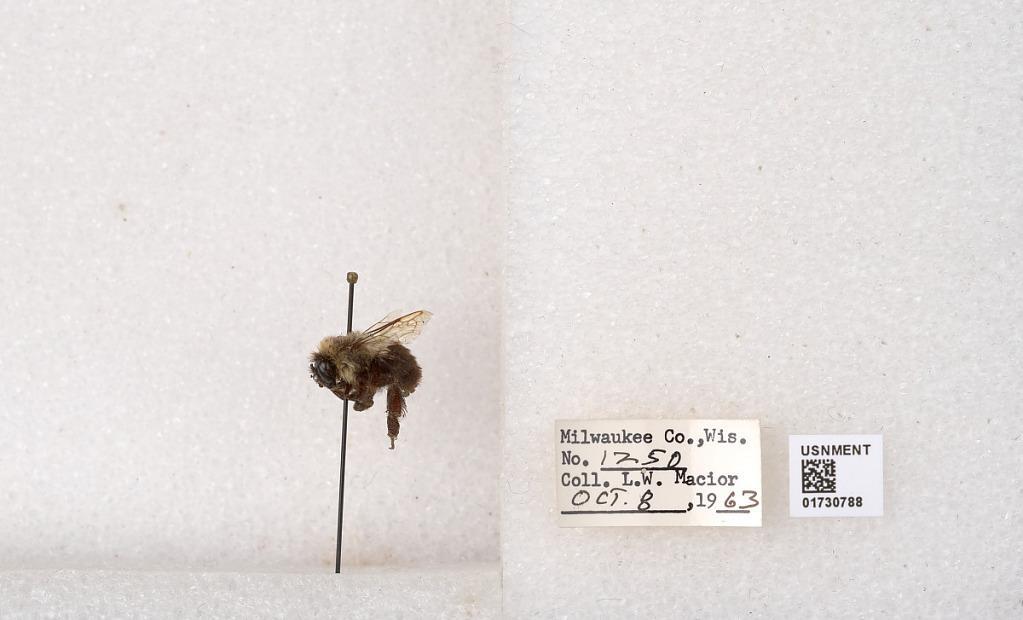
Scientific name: Bombus impatiens Cresson
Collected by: L. Macior
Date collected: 1963-10-8
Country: United States
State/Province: Wisconsin
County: Milwaukee
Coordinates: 43.0217, -87.9291